Kaman SH-2 Seasprite

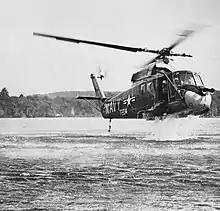
A YUH-2A during ditching trials, 1963

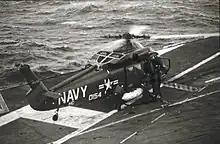
A UH-2C aboard USS "Hancock" between July 1968 and March 1969

In 1956, the USN launched a competition for a compact, all-weather multipurpose naval helicopter, and encouraged submissions from private companies. Kaman responded with its "K-20" design, a relatively conventional helicopter with a General Electric T58-8F turboshaft engine droving a 44-foot four-bladed main rotor and a four-bladed tail rotor. Kaman won the competition and was awarded a contract to construct four prototypes and an initial batch of 12 production helicopters, designated as the "HU2K-1".